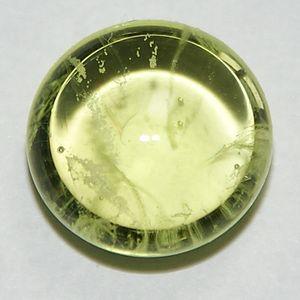
Le praséodyme est un élément chimique, de symbole Pr et de numéro atomique 59.